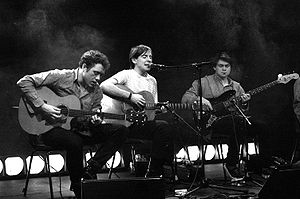
Bombay Bicycle Club
Bombay Bicycle Club er et indierockband fra Storbritannien dannet i 2005. Bandet udgav sit debutalbum I Had the Blues But I Shook Them Loose i 2009. Opfølgeren Flaws udkom i 2010, og i 2011 udsendte bandet sit tredje album A Different Kind of Fix i 2011. Alle tre plader er udgivet på selskabet Island.